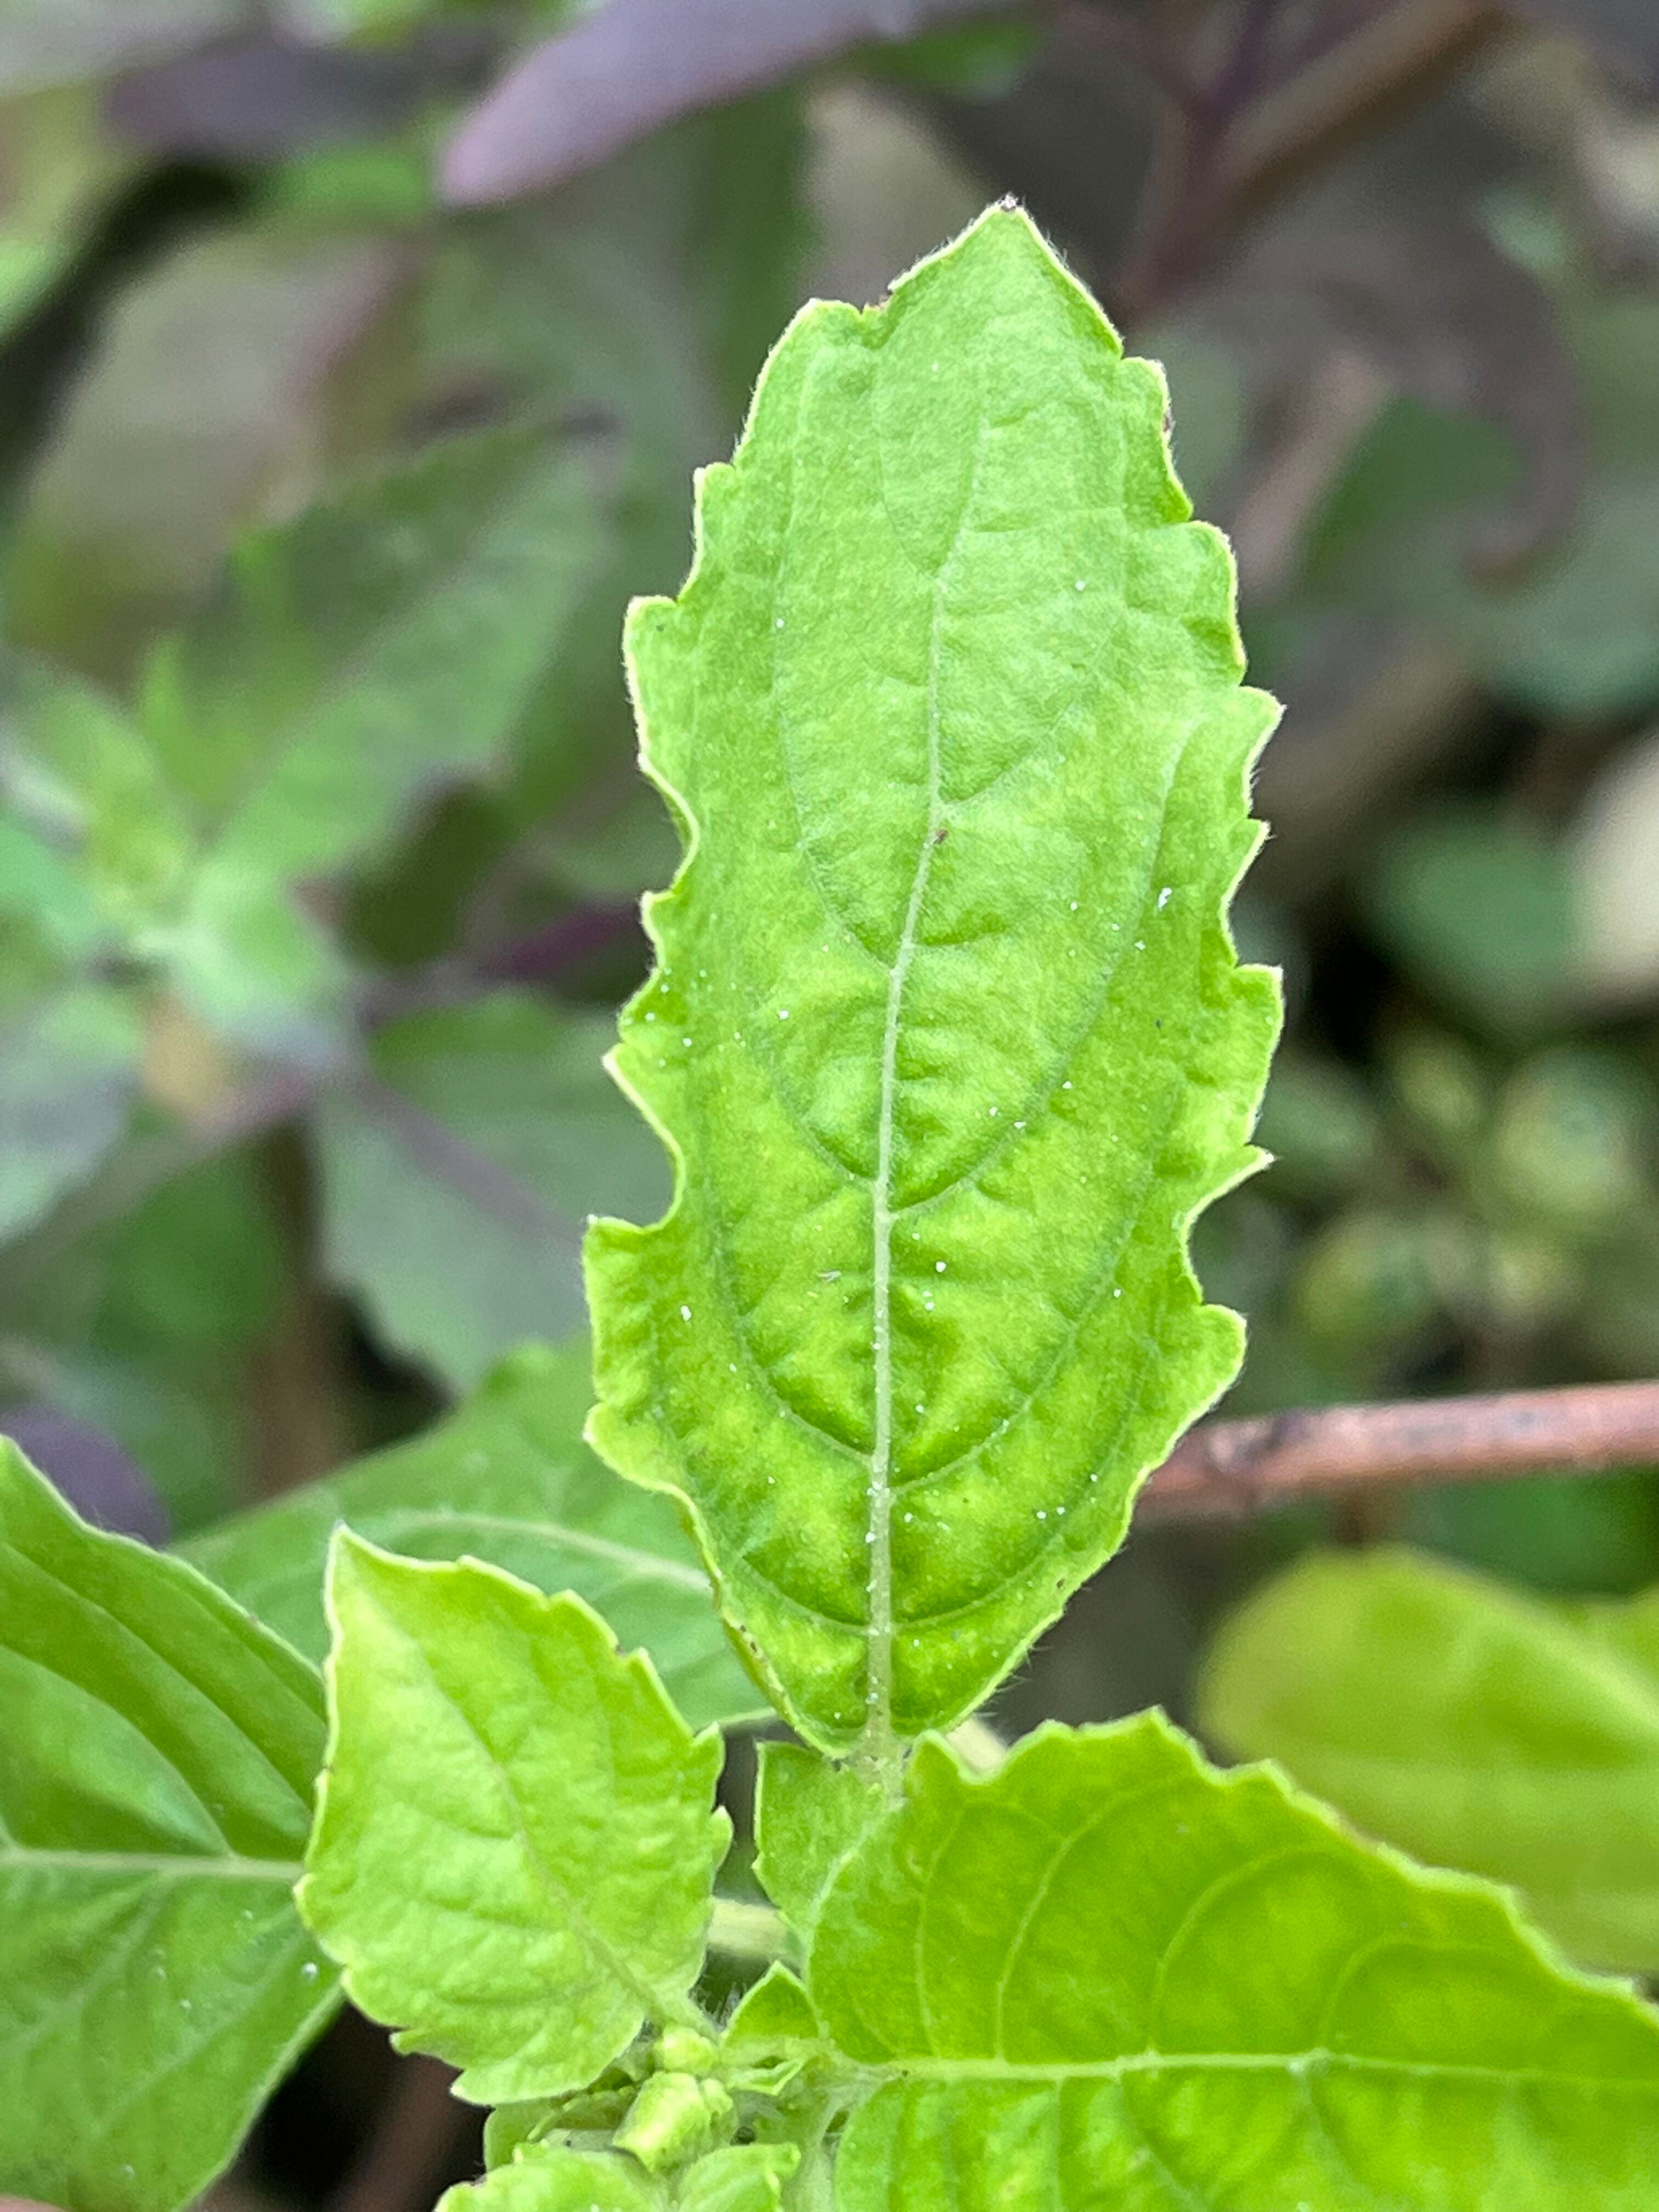
Plant species: ocimum-tenuiflorum